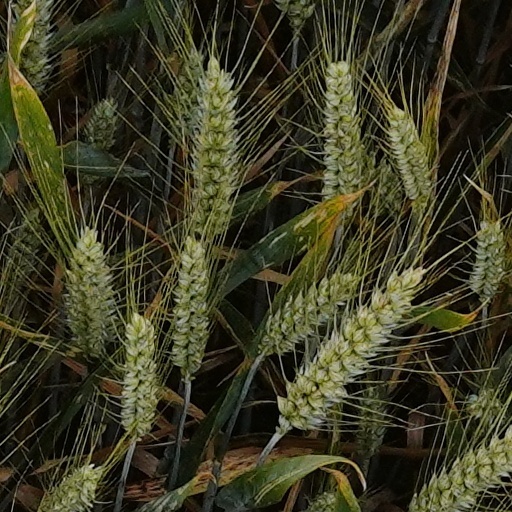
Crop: wheat